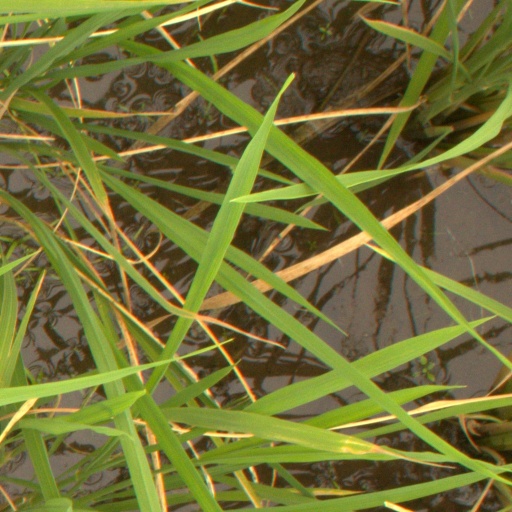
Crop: rice